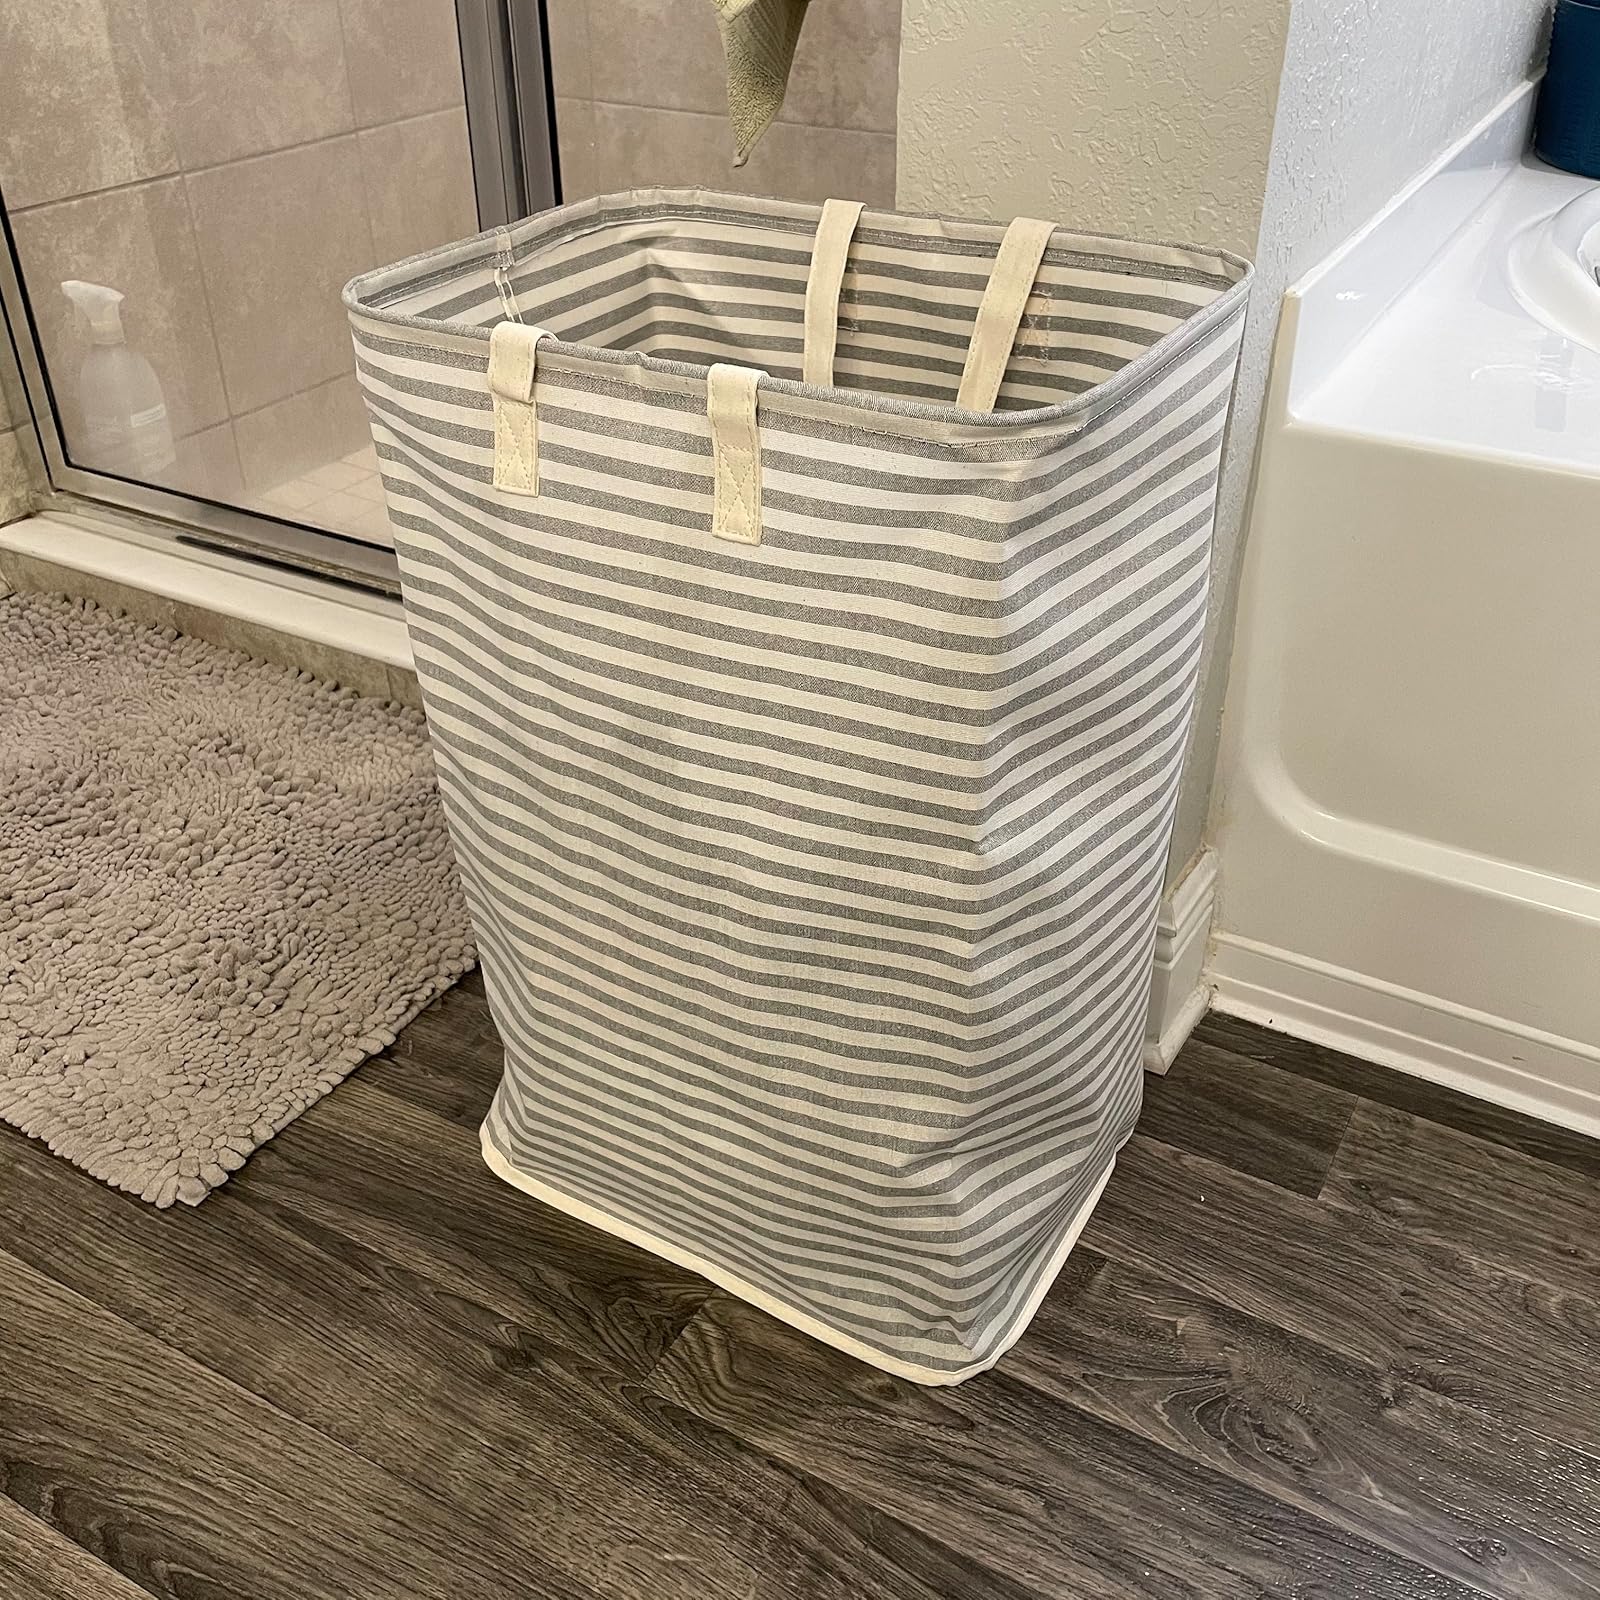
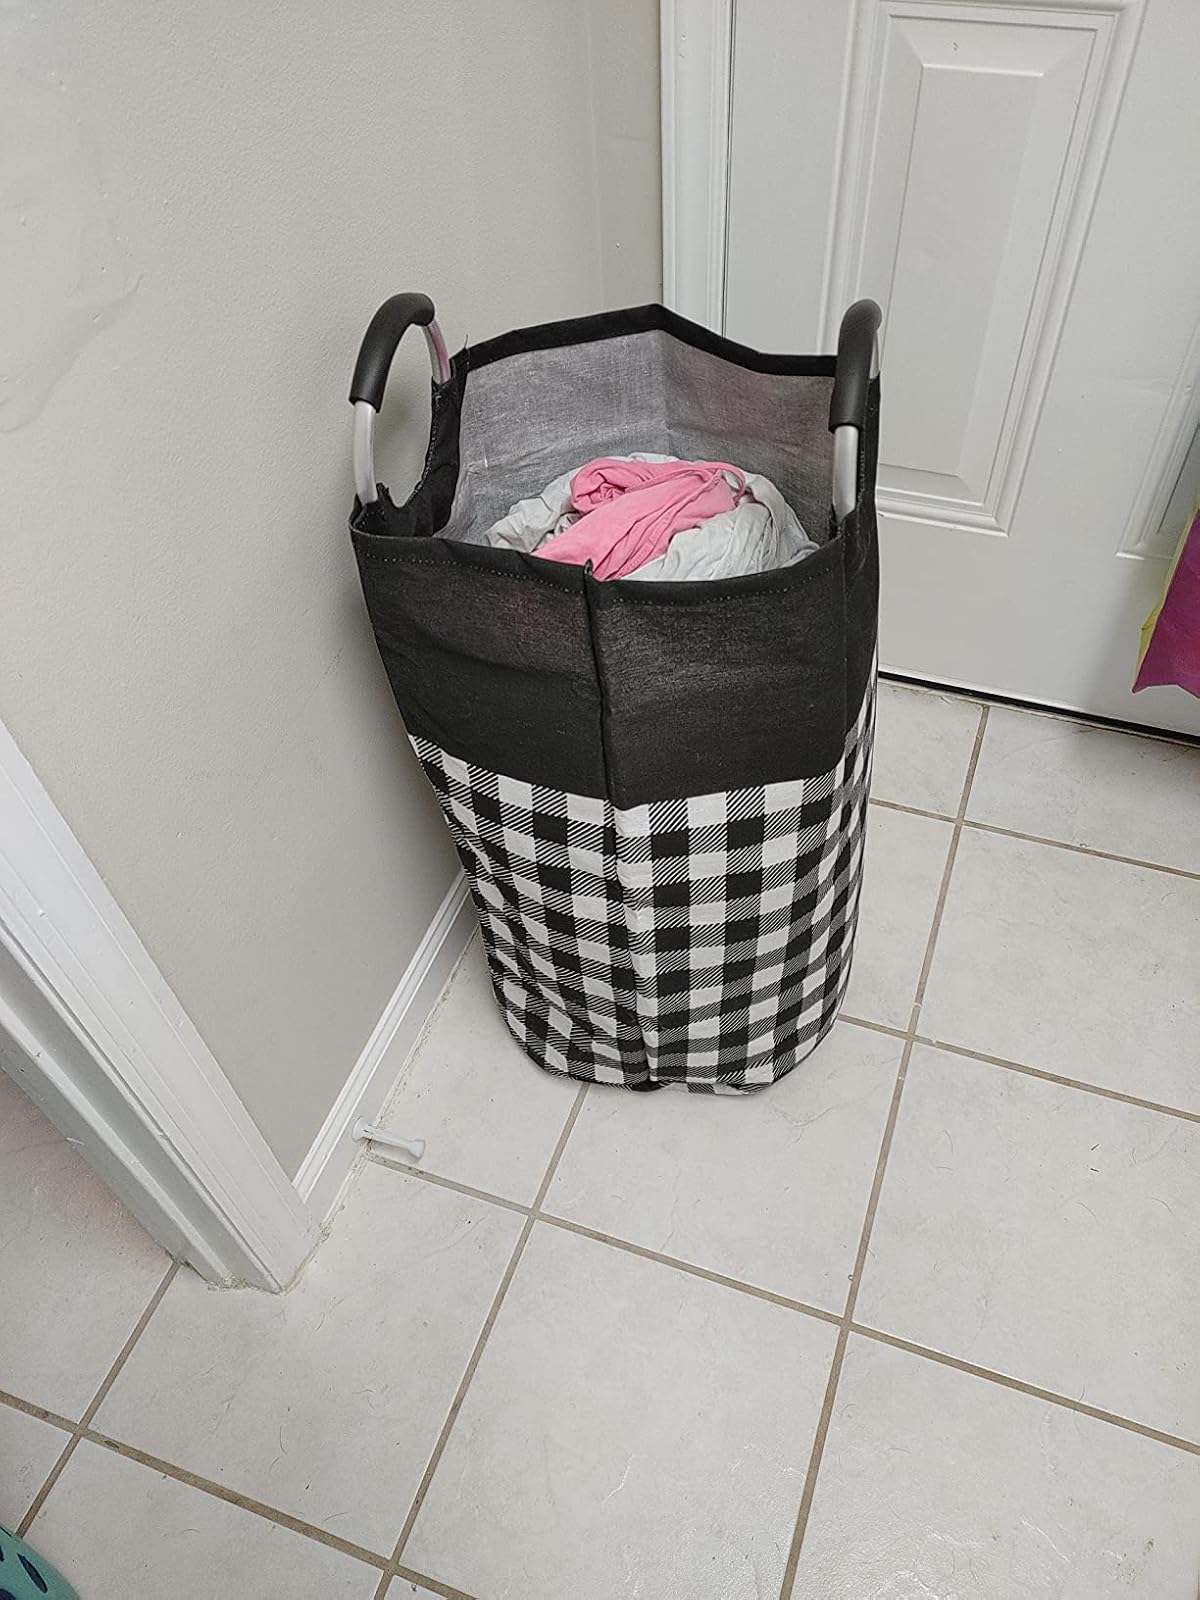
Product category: items_hamper
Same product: no